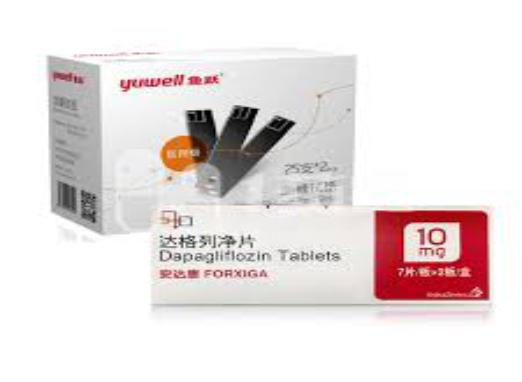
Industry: Medical